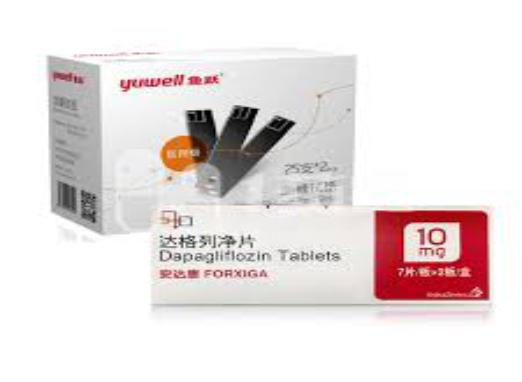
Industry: Medical